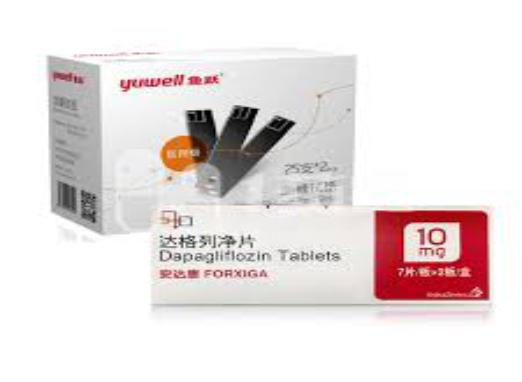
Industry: Medical